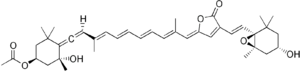
La péridinine est un caroténoïde collecteur de lumière associé à la chlorophylle et présent dans le complexe péridinine-chlorophylle-protéine des dinoflagellés, particulièrement bien étudiés chez Amphidinium carterae. Ce complexe est formé d'une protéine qui possède une grande cavité interne où se trouvent de la péridinine, de la chlorophylle et des lipides, avec généralement un ratio 4:1 entre la péridinine et la chlorophylle.
Le complexe péridinine-chlorophylle-protéine, est un complexe moléculaire soluble formé par une protéine creuse en forme de barque contenant de la chlorophylle a, de la péridinine et un diglycéride. La péridinine absorbe la lumière bleu-vert dans les longueurs d'onde de 470 à 550 nm, où l'absorption par la chlorophylle a et la chlorophylle b est faible, et transfère l'énergie lumineuse absorbée aux molécules de chlorophylle avec une très grande efficacité. Les complexes PCP sont présents chez de nombreux dynoflagellés photosynthétiques, chez lesquels ils peuvent être les principaux complexe collecteurs de lumière.